Water supply in Afghanistan

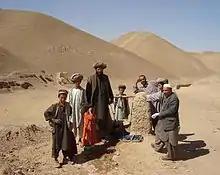
A dug well along a road in the Faryab Province of Afghanistan in 2007. Because of the risk of contamination open wells such as this one are not considered as an improved water source, the measure used by the UN to measure the achievement of the Millennium Development Goals.

Afghanistan is able to store 75 billion cubic meters of fresh water annually. As of 2019, only about 67% of the country's population has access to drinking water. This number is expected to steadily increase in the future, especially in Kabul after the Shah wa Arus and Shahtoot dams are completed. A number of other smaller dams are being built in other parts of the country.